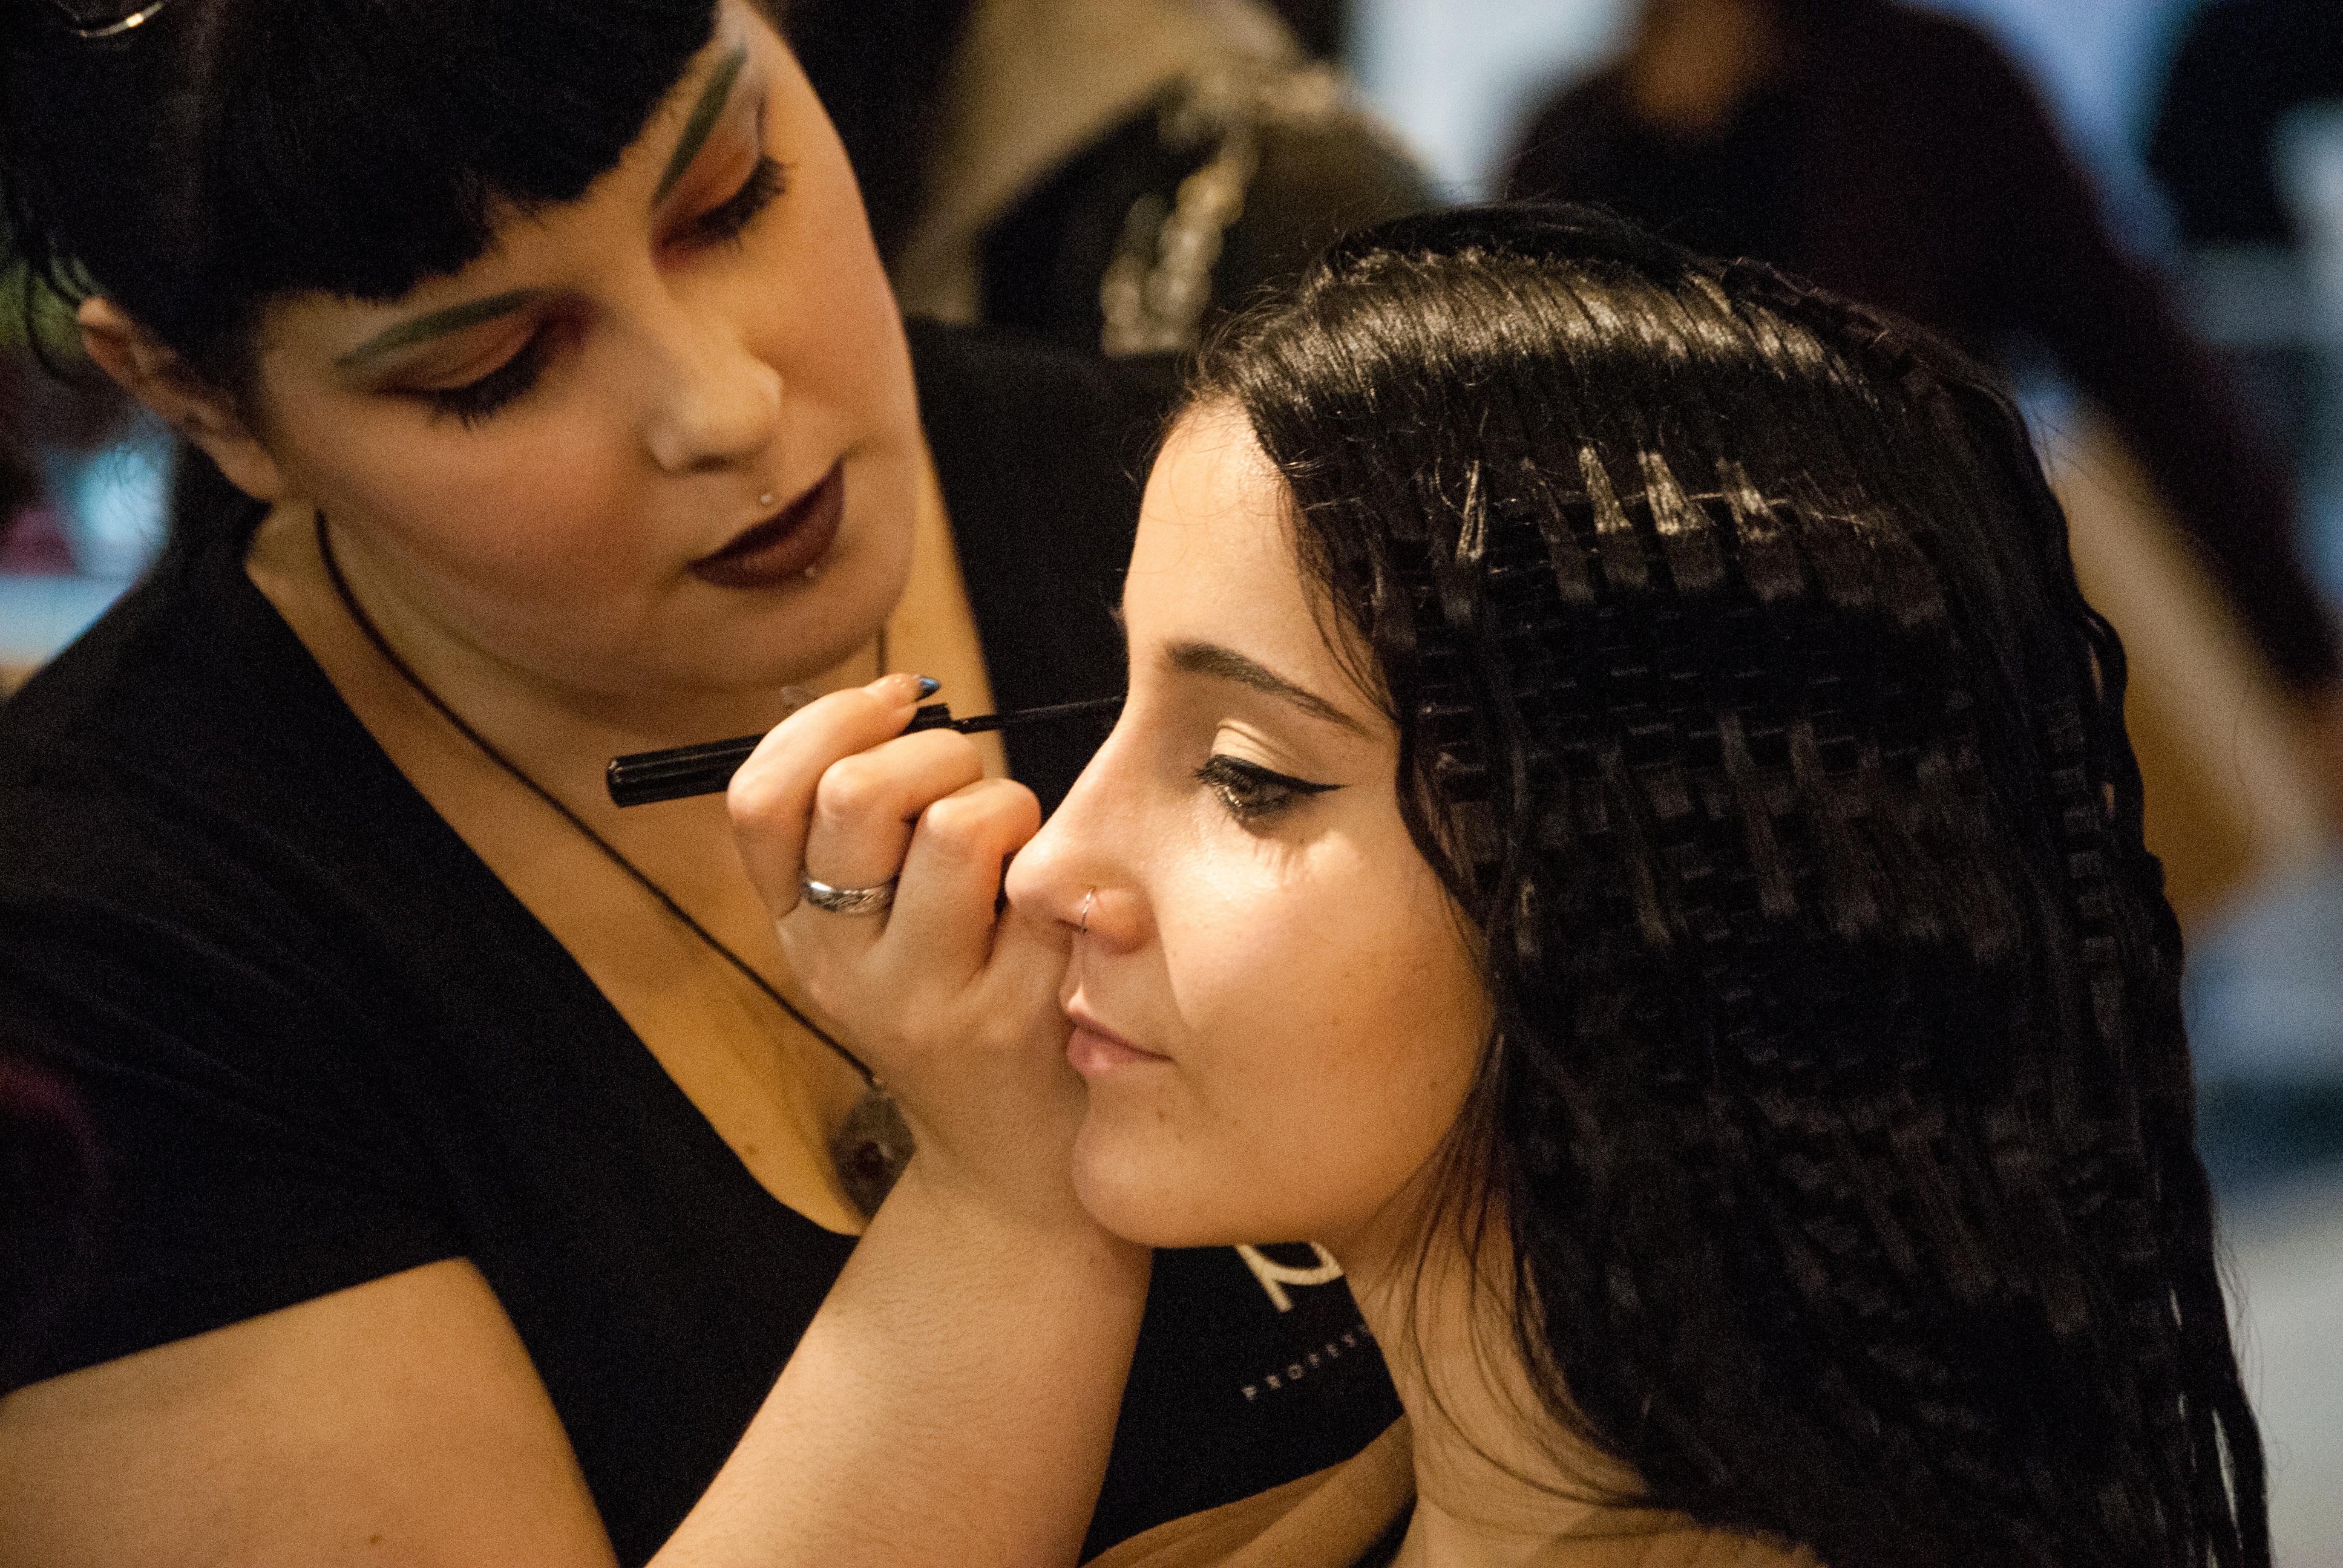
person, people, girl, woman, hair, model, young, child, lady, facial expression, hairstyle, smile, makeup, fun, women, singing, beauty, presentation, cosmetics, interaction, photo shoot, face painting, expocosm tica